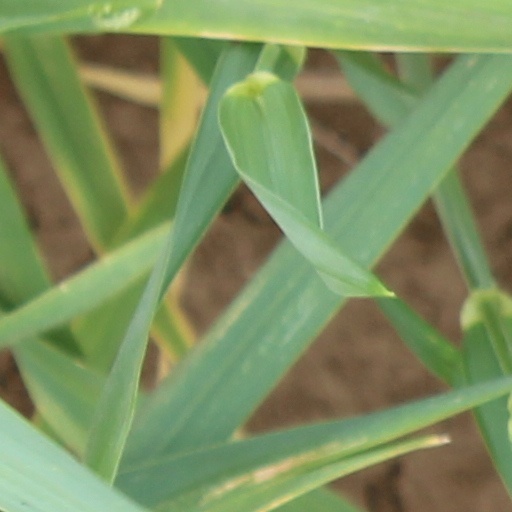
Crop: wheat